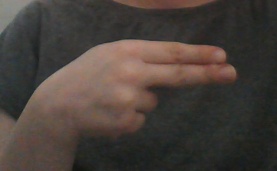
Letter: ain